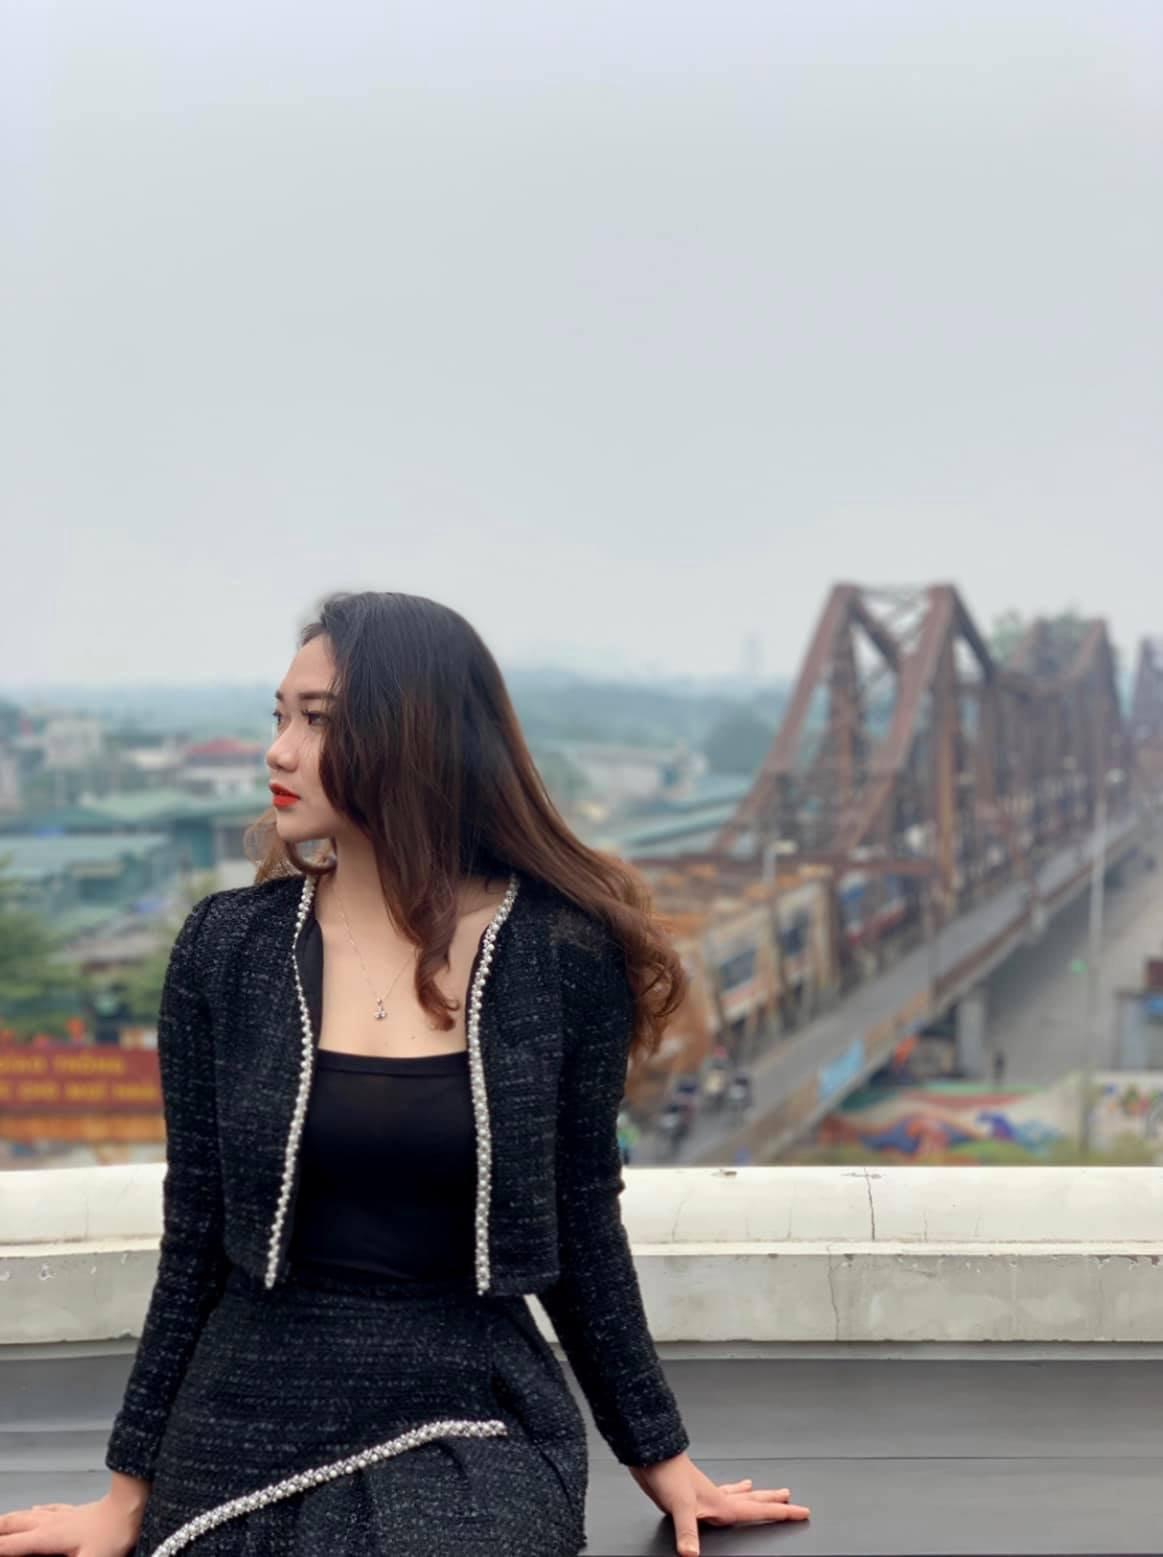
có một cô gái mặc áo đen đang dựa tay vào lan can